Radegonde of Valois

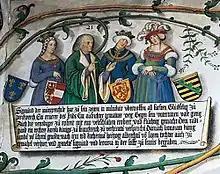
Radegonde with her betrothed Sigismund, Archduke of Austria and his successive wives Eleanor of Scotland and Catherine, Archduchess of Austria.

She became ill in Tours in 1445, perhaps suffering from pleurisy contracted after returning on foot from a pilgrimage to the Basilica of Notre-Dame de l'Epine.